Henricus Franciscus Wiertz

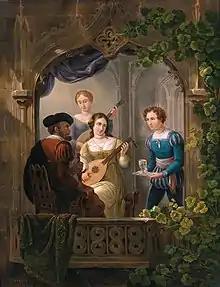
Musical entertainment on the balcony, 1834

He was born in Amsterdam and became the pupil of the genre painter Jacobus Johannes Lauwers and after he died in 1800, of Lauwers' brother-in-law Johannes de Frey. He then studied perspective under Pieter Pietersz Barbiers and began to make landscapes. He won gold medals for his drawings of nudes from Kunst Zij Ons Doel and Felix Meritis in 1809, 1810, and 1811. He moved to Nijmegen in 1811 and is known for landscapes and portraits and taught Christiaan Wilhelmus Moorrees.